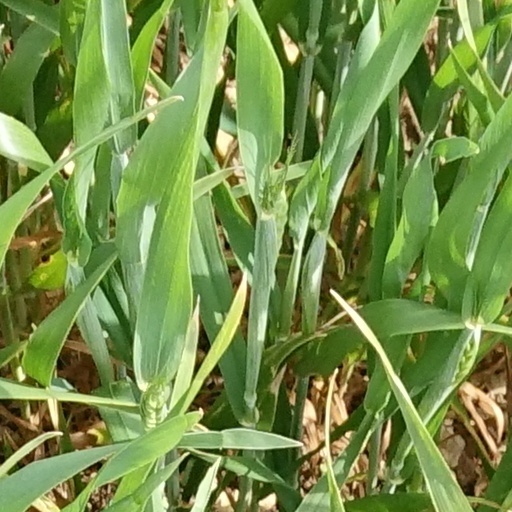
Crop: wheat